The House of the Dead (video game)

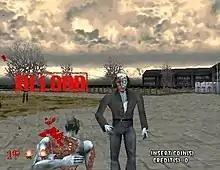
Gameplay from the first chapter, as the player approaches the house

"The House of the Dead" is a rail shooter light gun game. Players use a light gun (or mouse, in the PC version) to aim and shoot at approaching zombies. The characters' pistols use magazines which hold 6 rounds; players reload by shooting away from the screen. When a player sustains damage or shoots a civilian, one point of health is removed. The continue screen appears when all health is lost. If the player runs out of continues, the game is over. First-aid packs are available throughout the game which restore one point of health; some can be obtained from rescued hostages, while others are hidden inside certain breakable objects. Special items can be found within other breakables, granting a bonus to the player who shoots them. The player can earn additional health at the end of each level based on the number of hostages rescued.